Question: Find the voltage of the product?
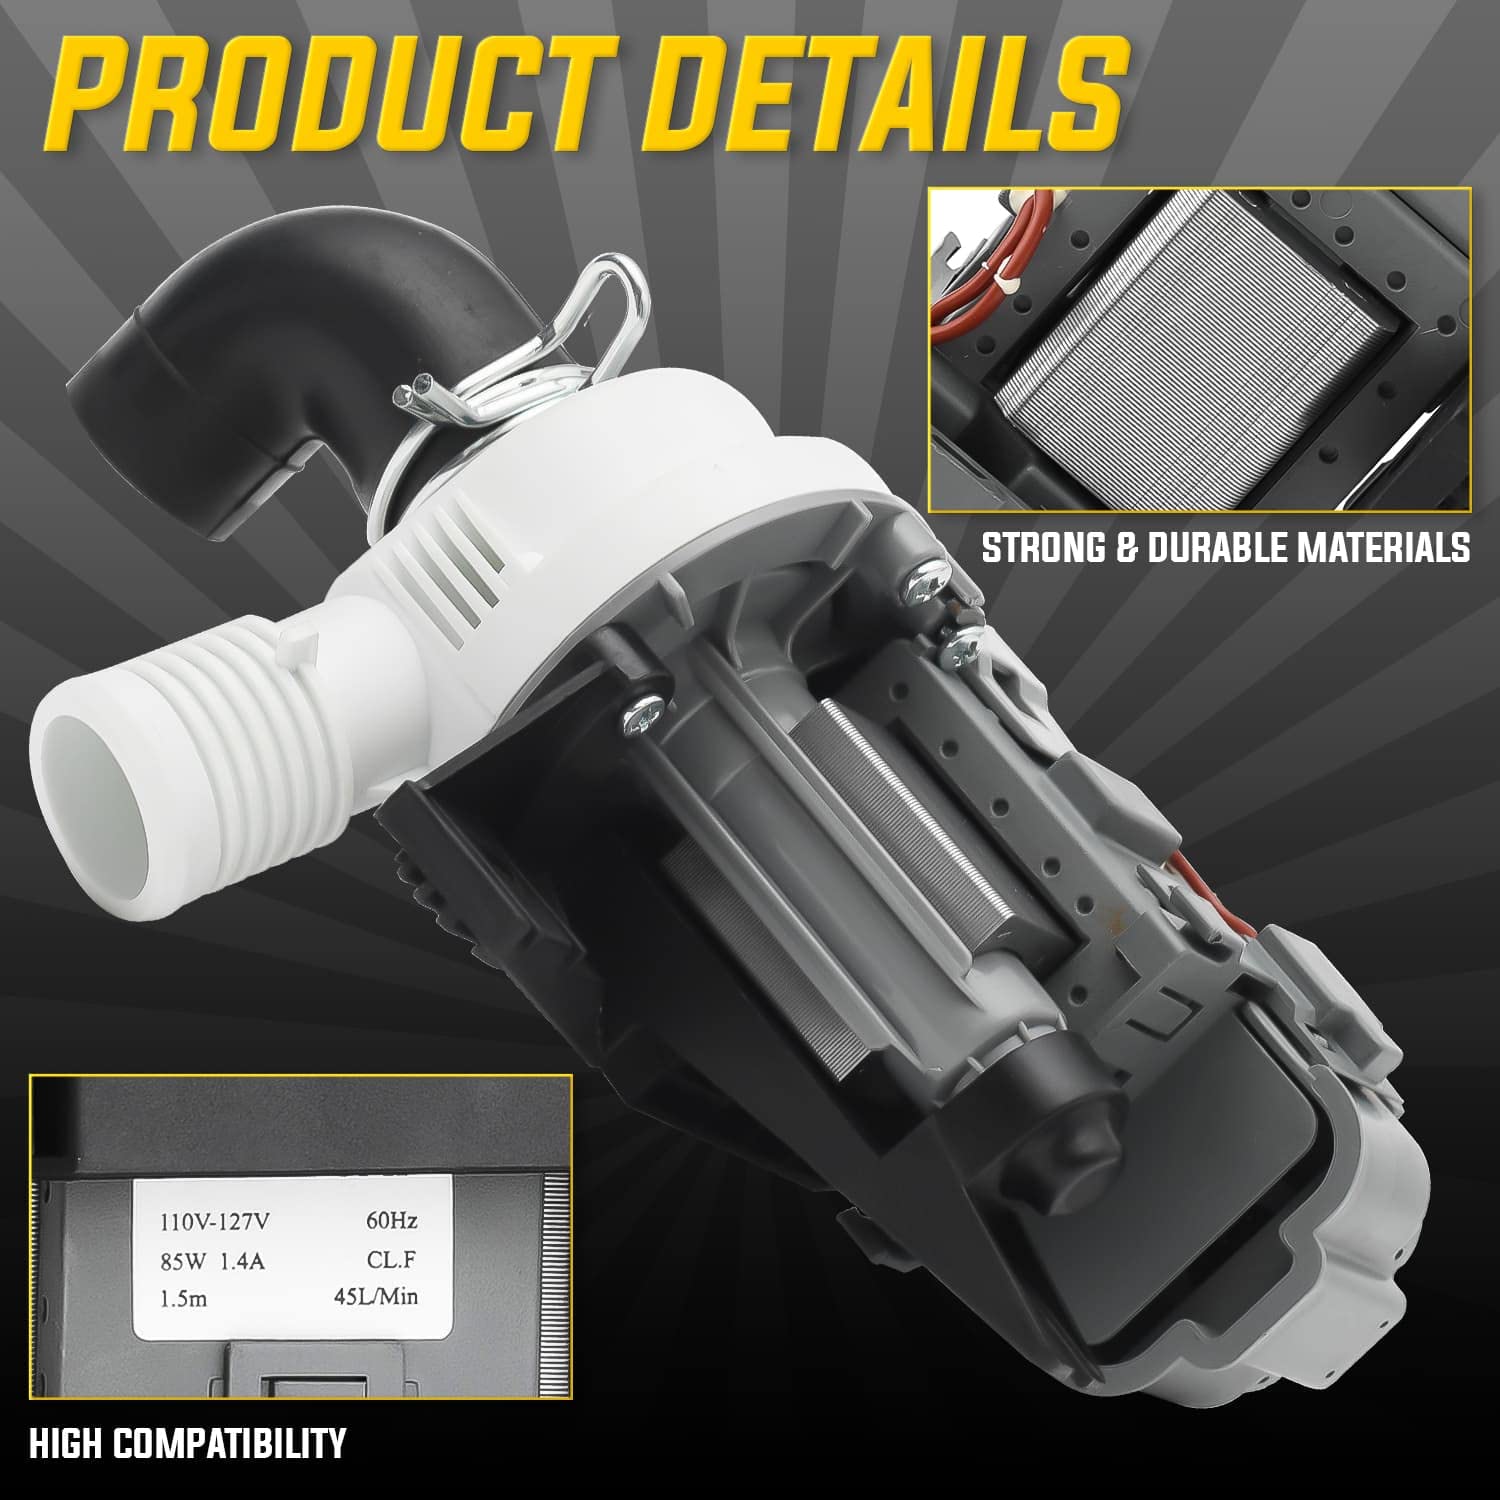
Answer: [110.0, 127.0] volt